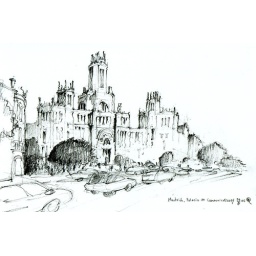
I was standing near the traffic lights, a noisy and hectic place. the neogothic communications building is really palace -like.